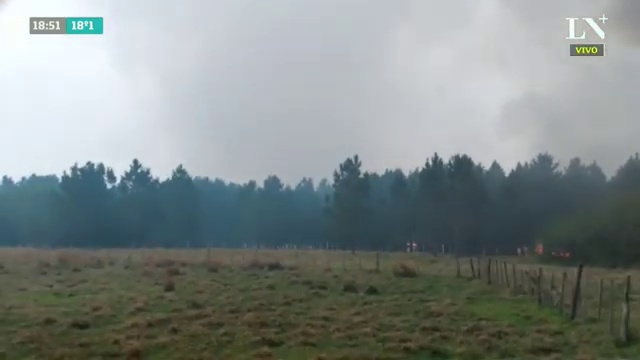
Fire: yes
Smoke: yes